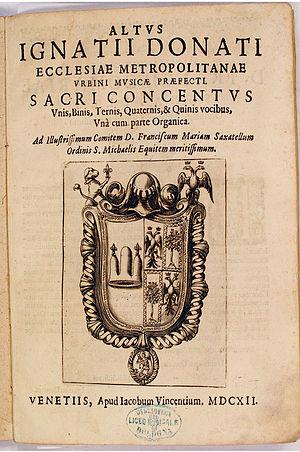
Ignazio Donati est un compositeur italien. Il a été un pionnier du « motet concertato ».